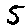
Label: 5